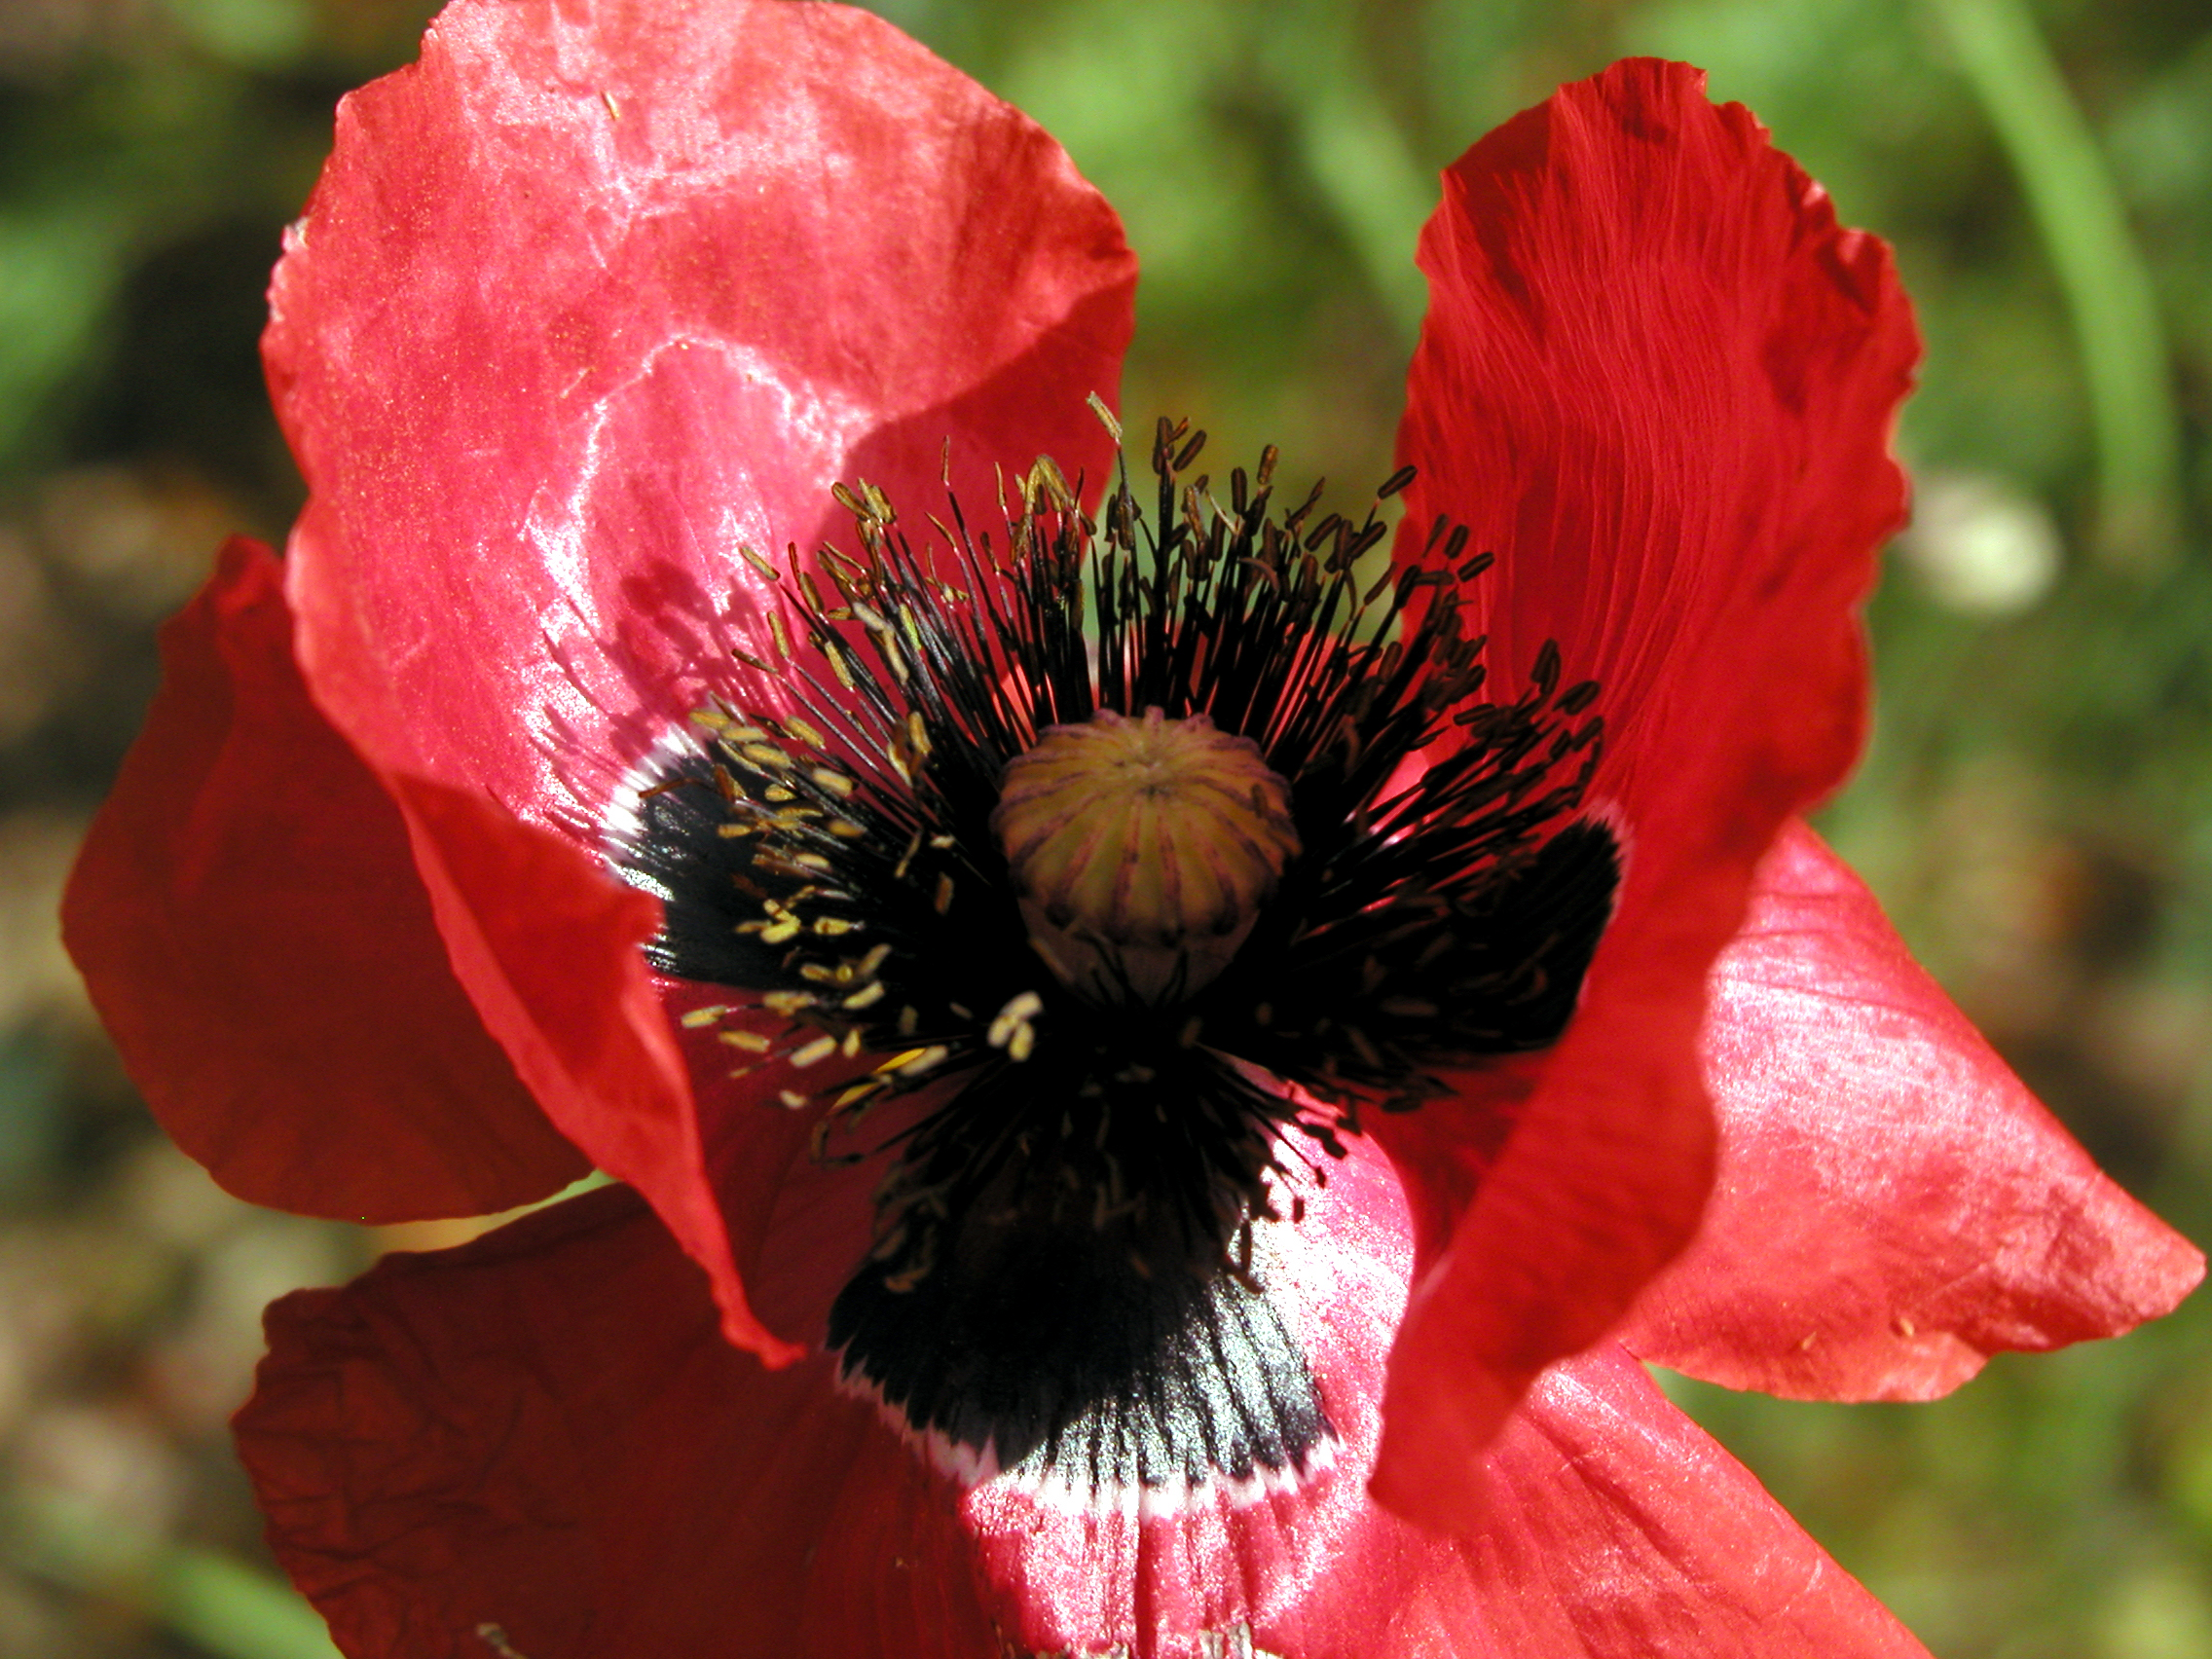
blossom, plant, flower, petal, red, botany, flora, wildflower, poppy, strawberryaz, coquelicot, macro photography, flowering plant, annual plant, land plant, poppy family